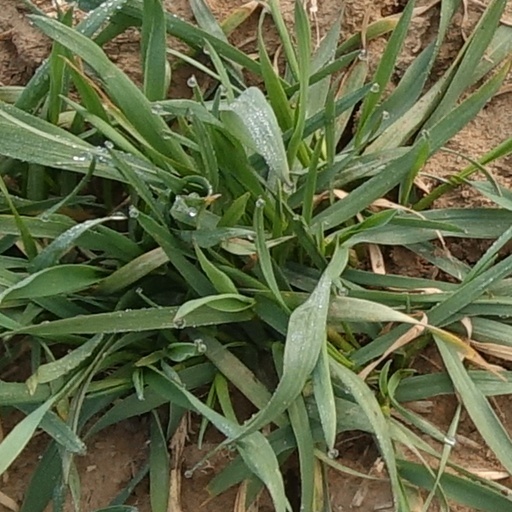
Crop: wheat